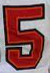
Number: 5